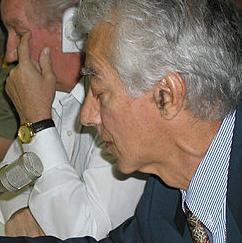
Age: 72